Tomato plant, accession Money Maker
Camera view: bottom (45 deg); turntable rotation: 240 degrees
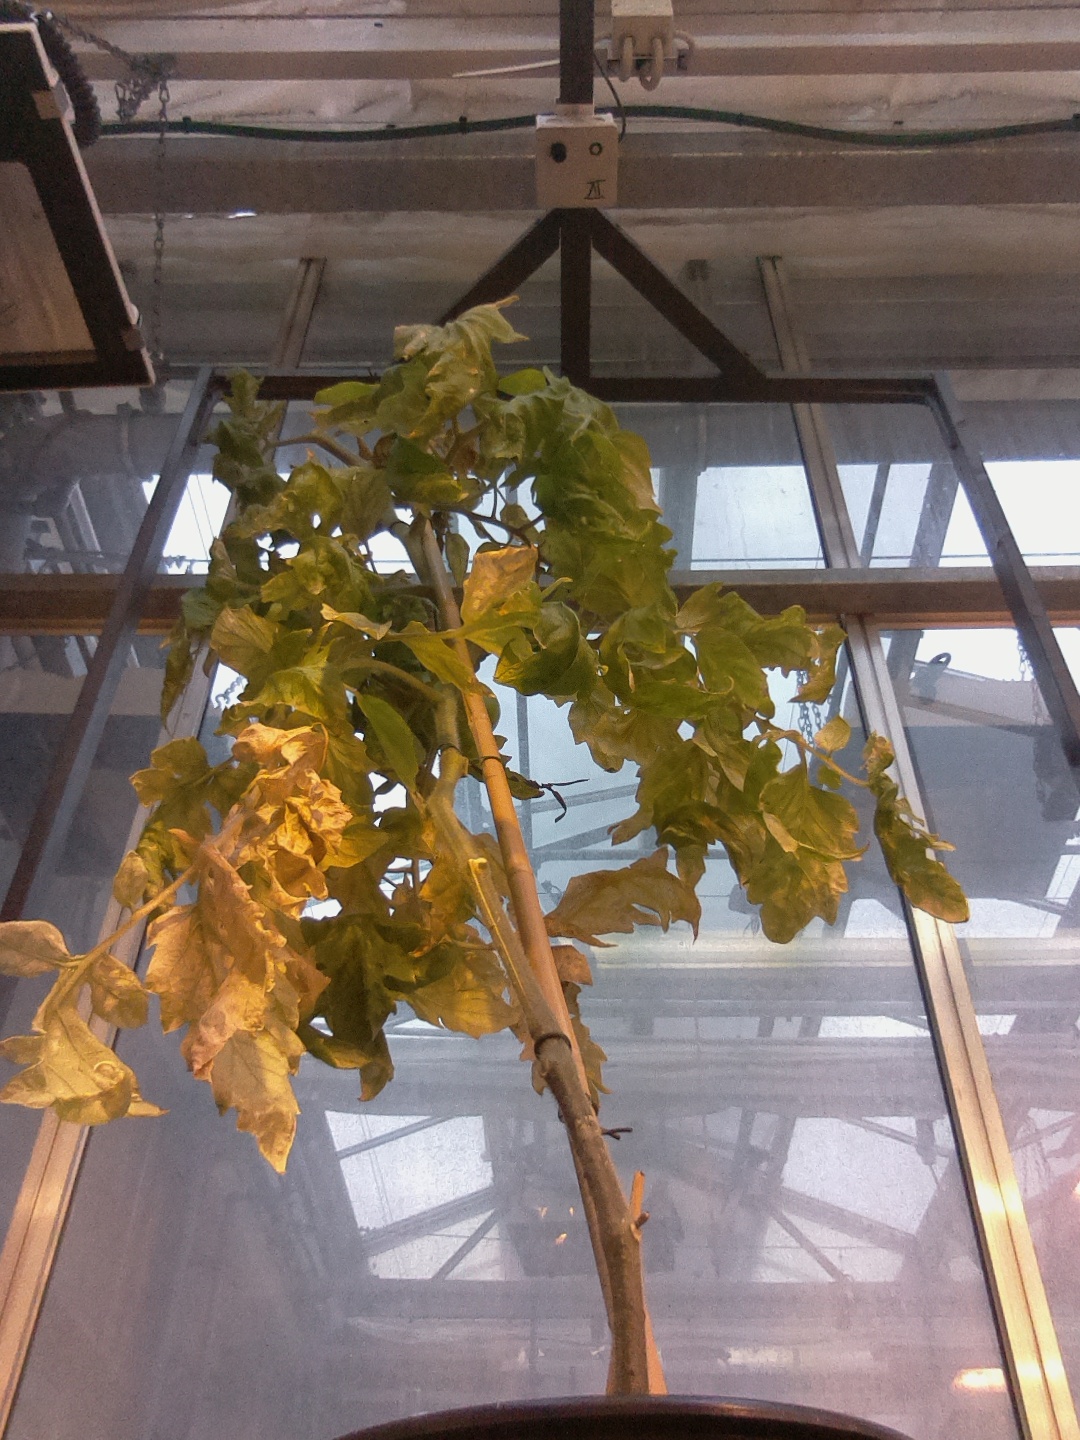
BBCH growth stage 79: 90% -100% of final fruit size